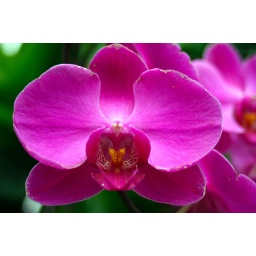
Orchid in the green house at Biltmore Estate